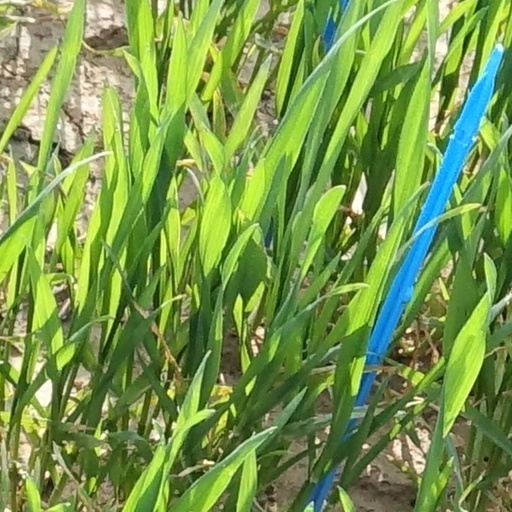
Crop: wheat